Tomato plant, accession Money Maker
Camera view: bottom (45 deg); turntable rotation: 210 degrees
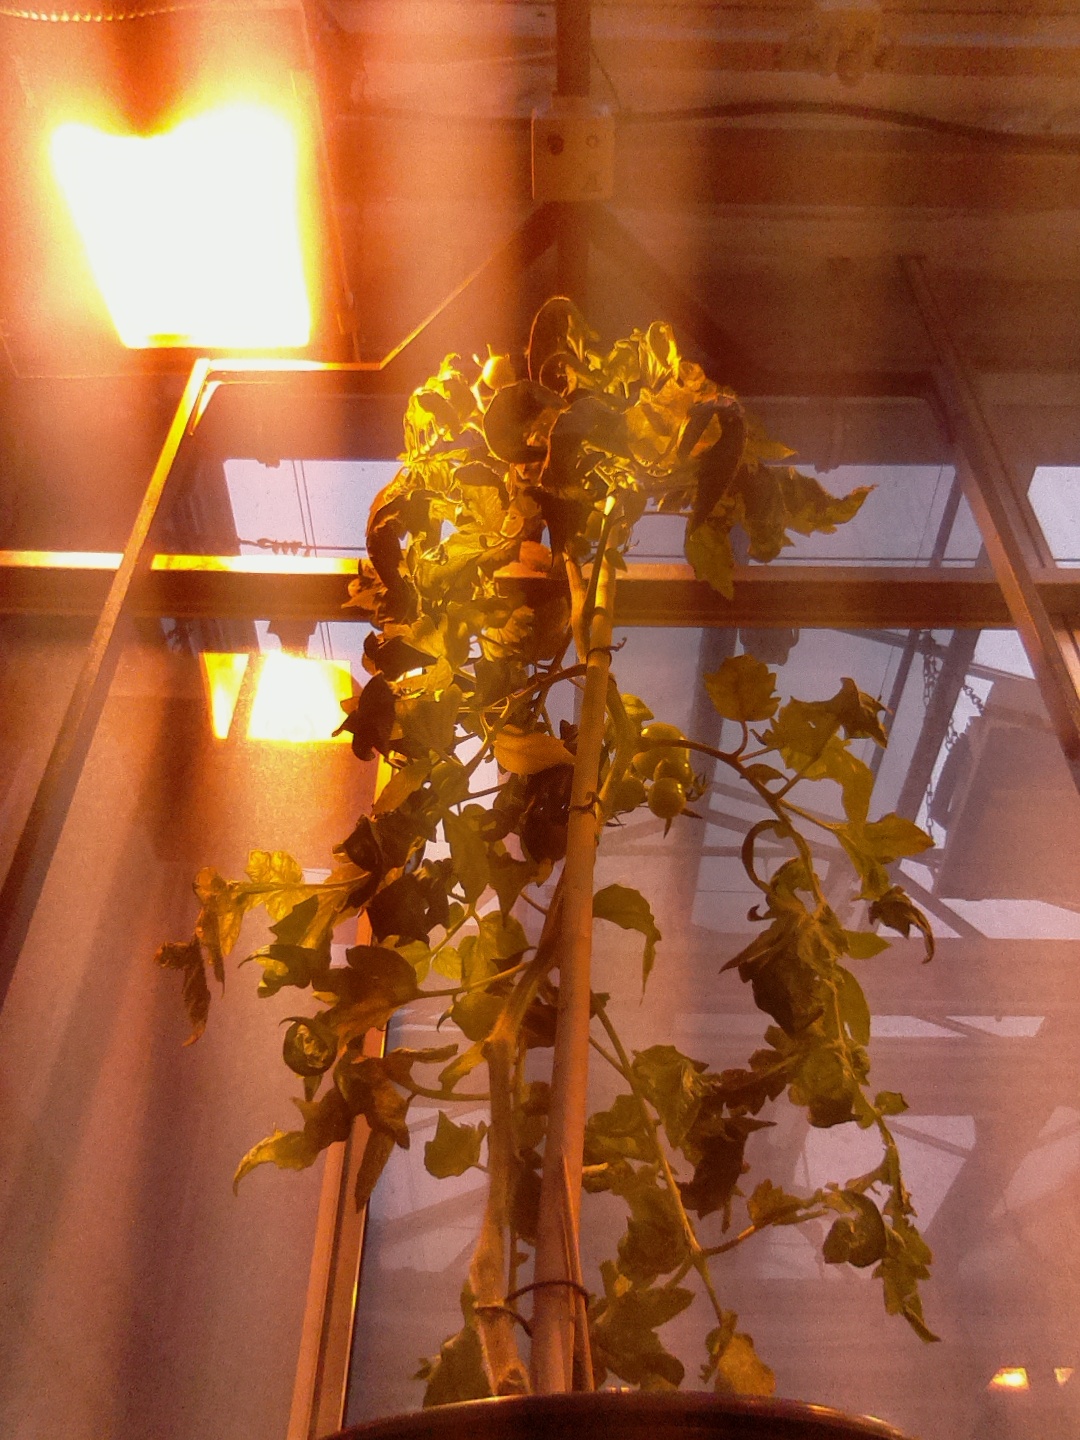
BBCH growth stage 77: 70%-80% of final fruit size